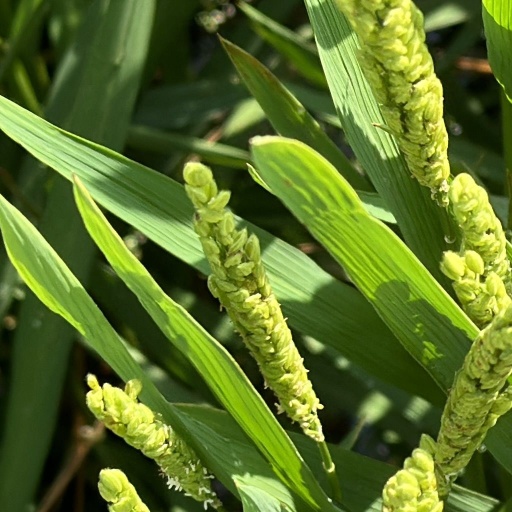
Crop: rice